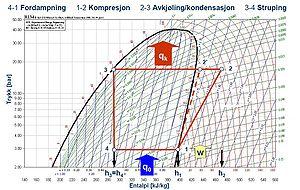
Un diagramme de Mollier est un diagramme thermodynamique relatif aux fluides, à leur changement d'état et à leurs pressions/températures d'utilisation.